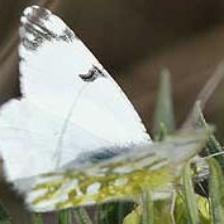
Species: LARGE MARBLE
Butterfly family (ImageNet category): cabbage_butterfly